Gambier Islands

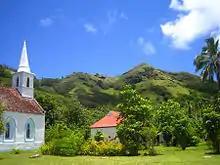
St. Gabriel's Church in Taravai

Recently restored after years of closure, the former cathedral of St. Michael of Mangareva, in the Gambier archipelago, bears witness to the time when the first Catholic missionaries settled there in the 19th century. It is a building protected as a historical monument of France. The structure is considered one of the centers of Catholicism in Polynesia.